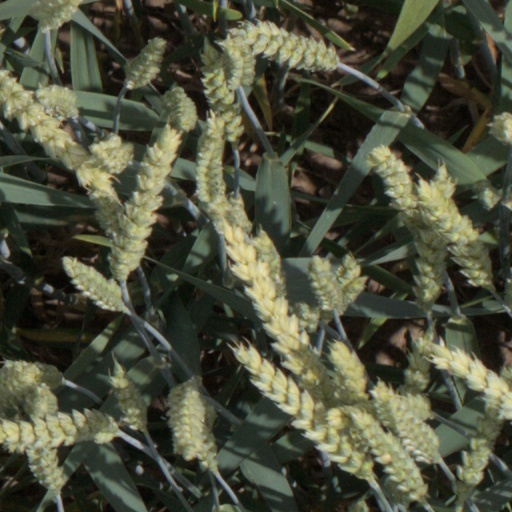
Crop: wheat